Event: Nepal Earthquake
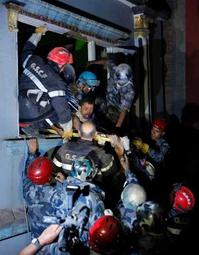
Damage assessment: damage